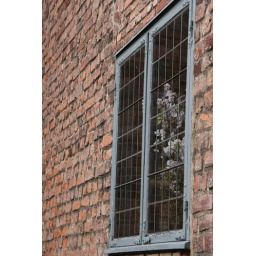
flowers in the window